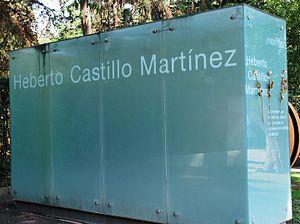
Heberto Castillo Martínez était un ingénieur, scientifique et homme politique mexicain.